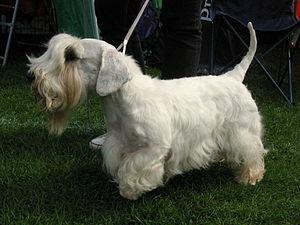
Le Sealyham Terrier est une race canine originaire du pays de Galles et appartenant au groupe des terriers.